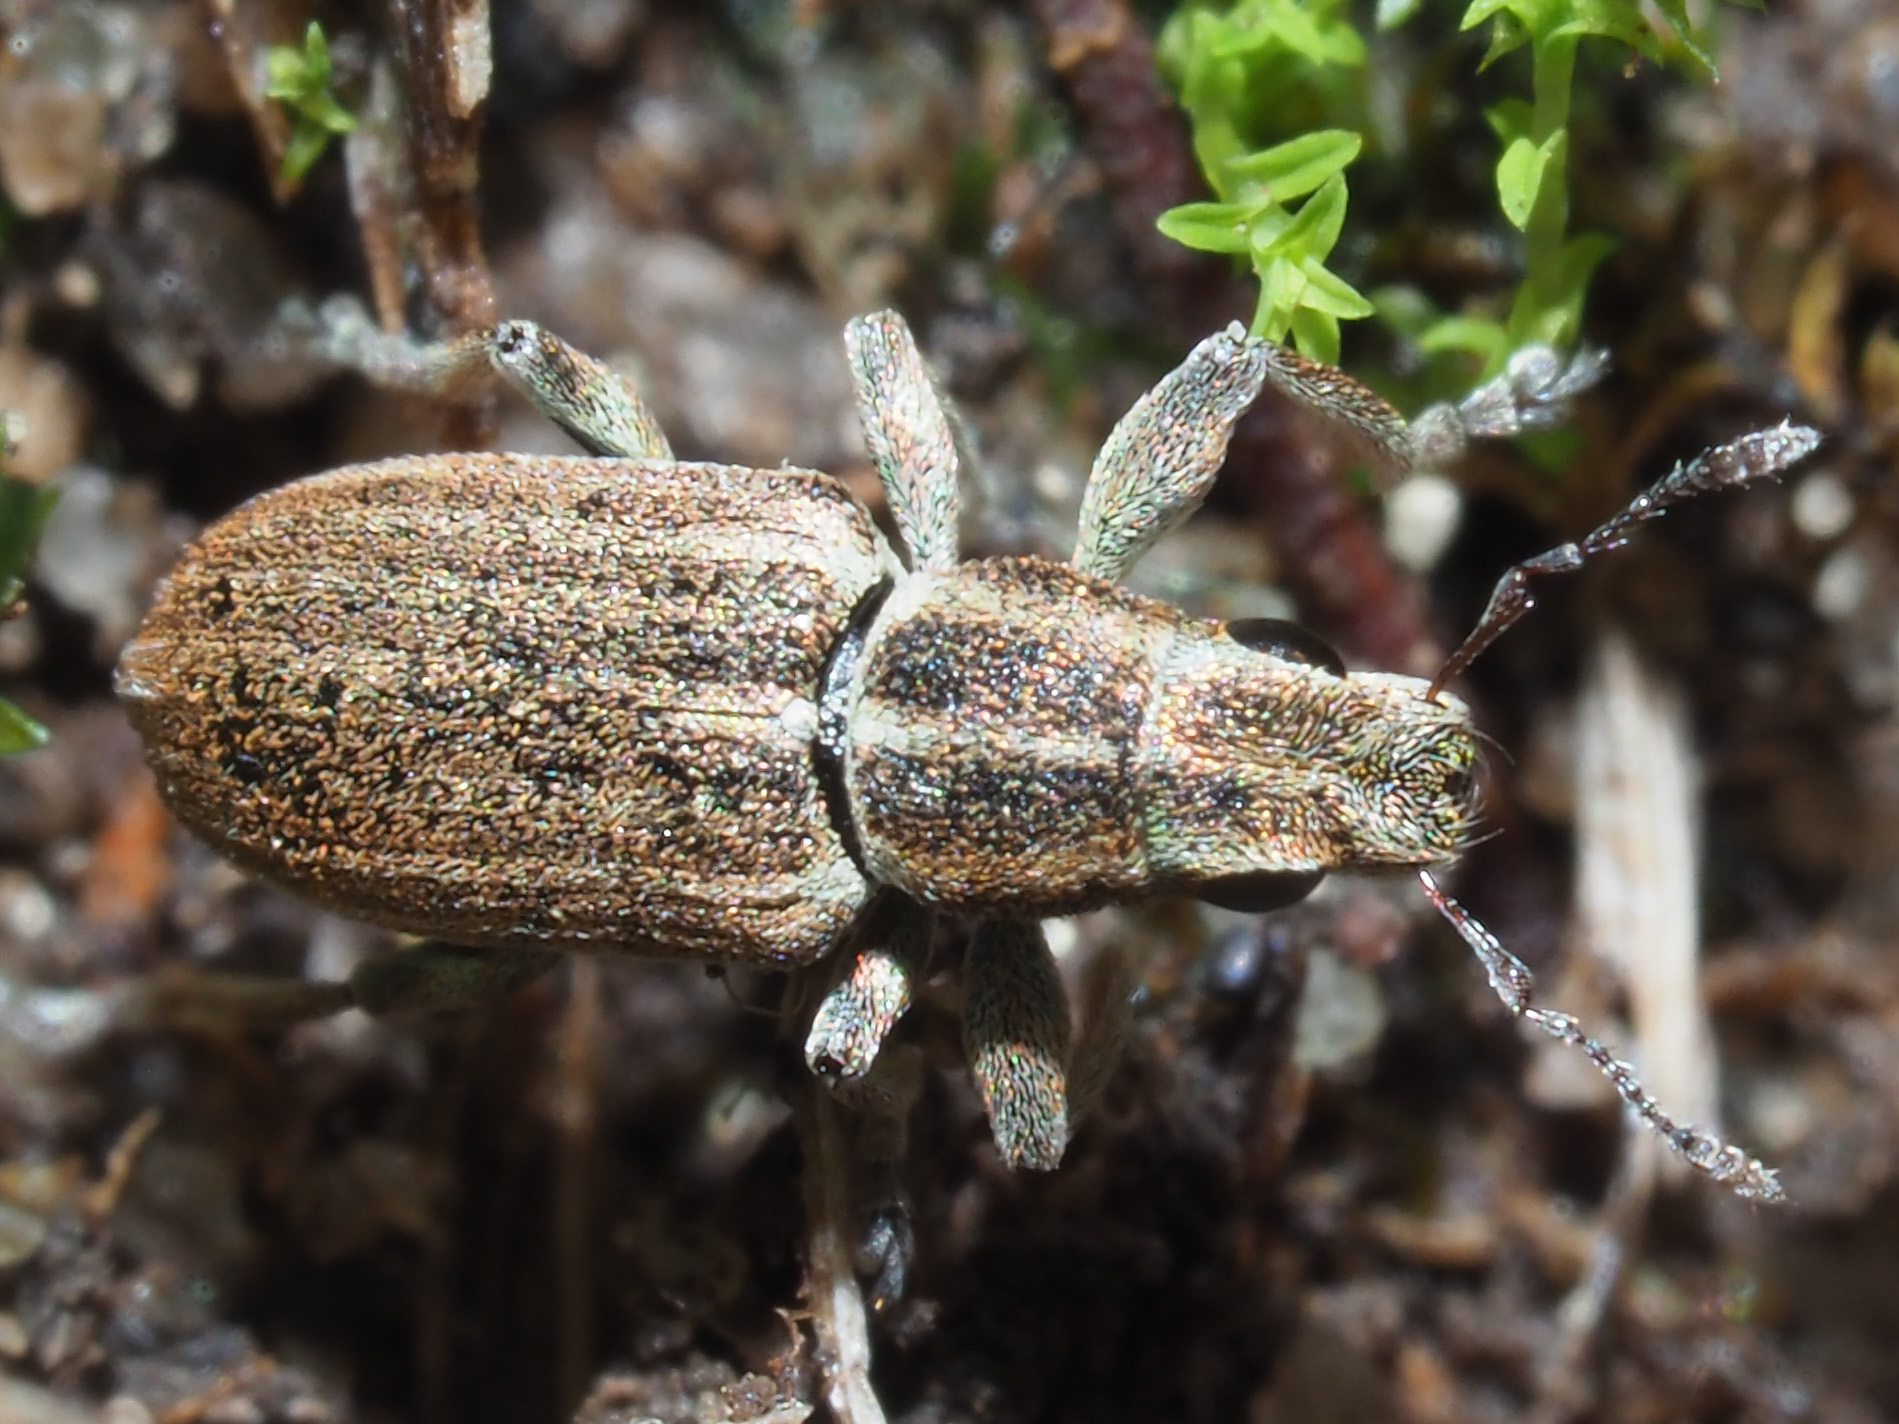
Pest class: pea_leaf_weevil